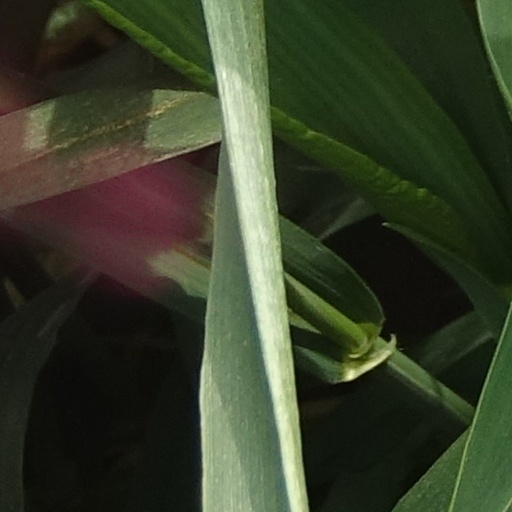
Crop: wheat